Ahmad Surkati

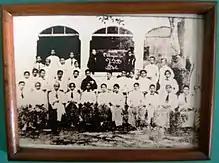
Jong Islamieten Bond (Young Muslim Union) delegates in Youth Pledge. Batavia, 1928

A. Hassan introduced Surkati to Sukarno when he was in exile in Ende, East Nusa Tenggara through Surkati's papers and books. After Sukarno was freed, he often visited Surkati. Ahmad Surkati was also the spiritual teacher of "Jong Islamieten Bond" (JIB), where its activists such as Muhammad Natsir, Kasman Sigodimedjo and others often learned from.